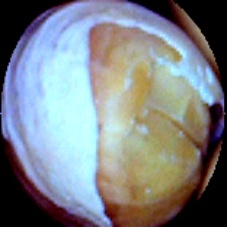
Label: Skin-damaged